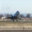
Label: airplane